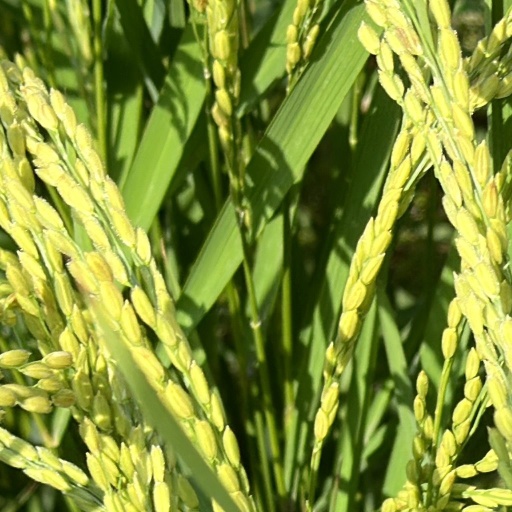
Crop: rice